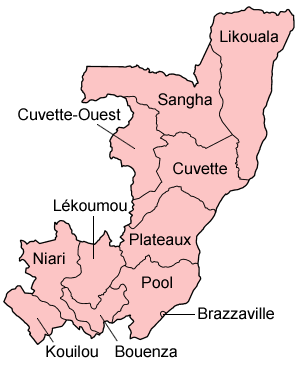
Le climat de la république du Congo est essentiellement chaud et humide, du fait de la localisation du pays dans la zone intertropicale. Le relief favorise la circulation des différentes masses d'air abordant le territoire.
Le relief de la république du Congo est modéré dans son ensemble, avec des altitudes très faibles. Il présente trois traits essentiels : les plaines, les plateaux et collines, et les moyennes montagnes.
La république du Congo est divisée en douze départements, subdivisés à leur tour en arrondissements ou en districts. Depuis 2003, l’organisation administrative territoriale divise le territoire national en départements, communes, arrondissements, districts, communautés urbaines, communautés rurales, quartiers et villages.